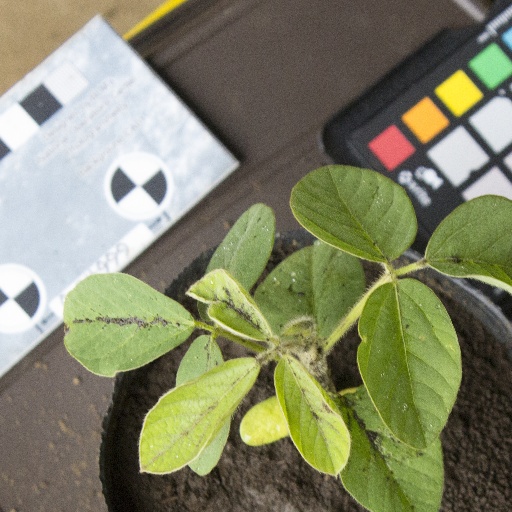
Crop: soybean